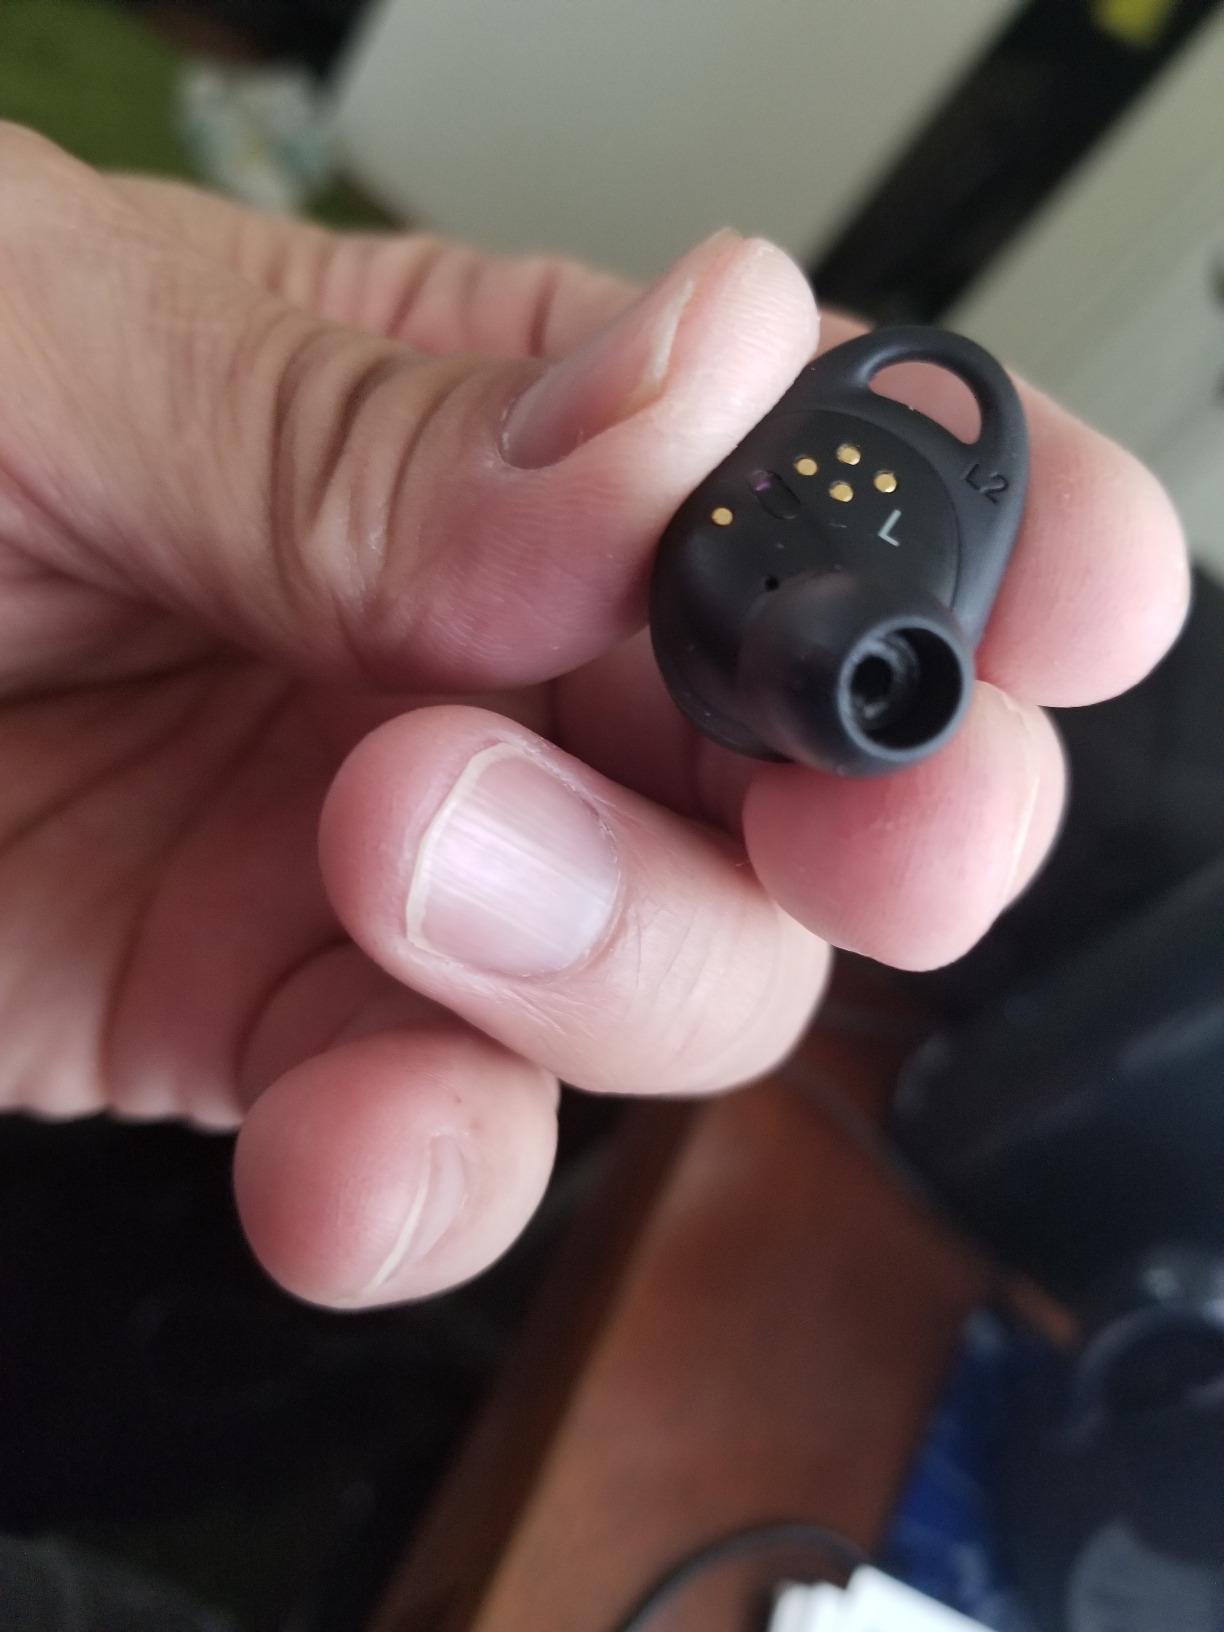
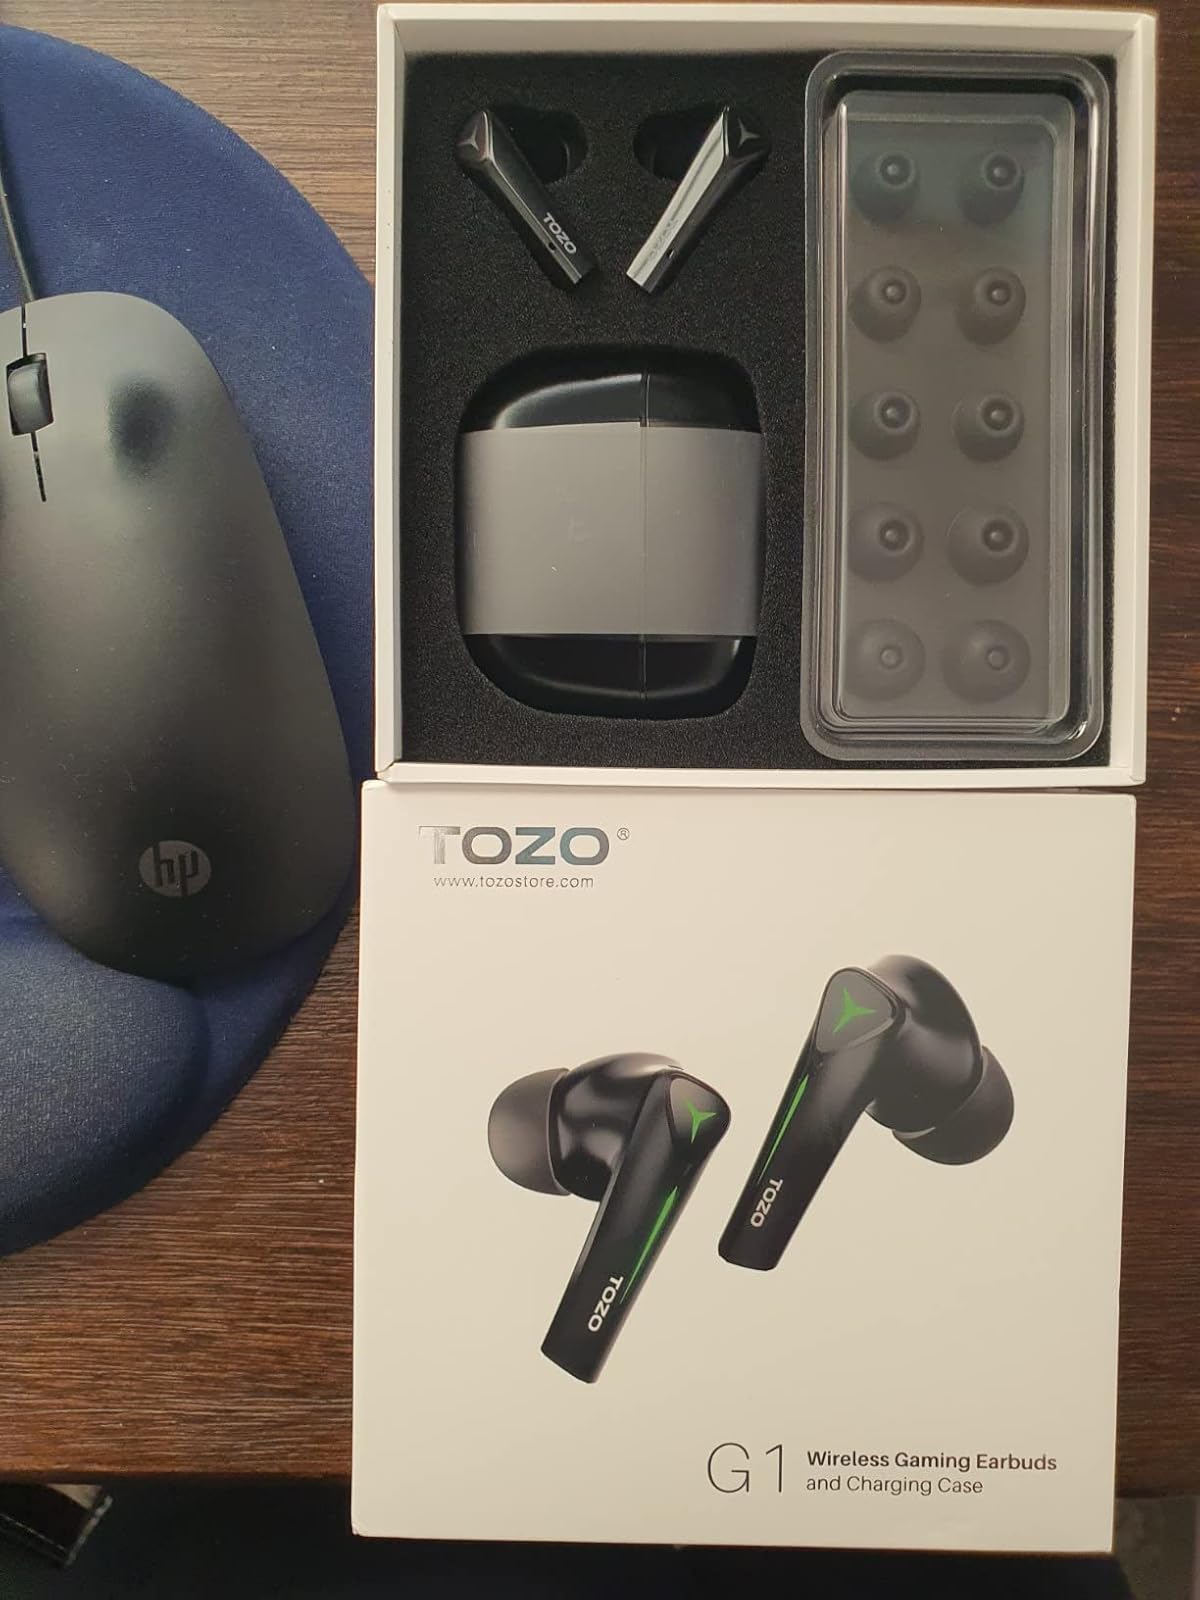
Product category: earbuds
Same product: no